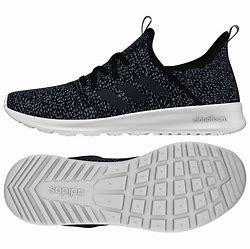
Brand: Adidas
Model: Cloudfoam Pure